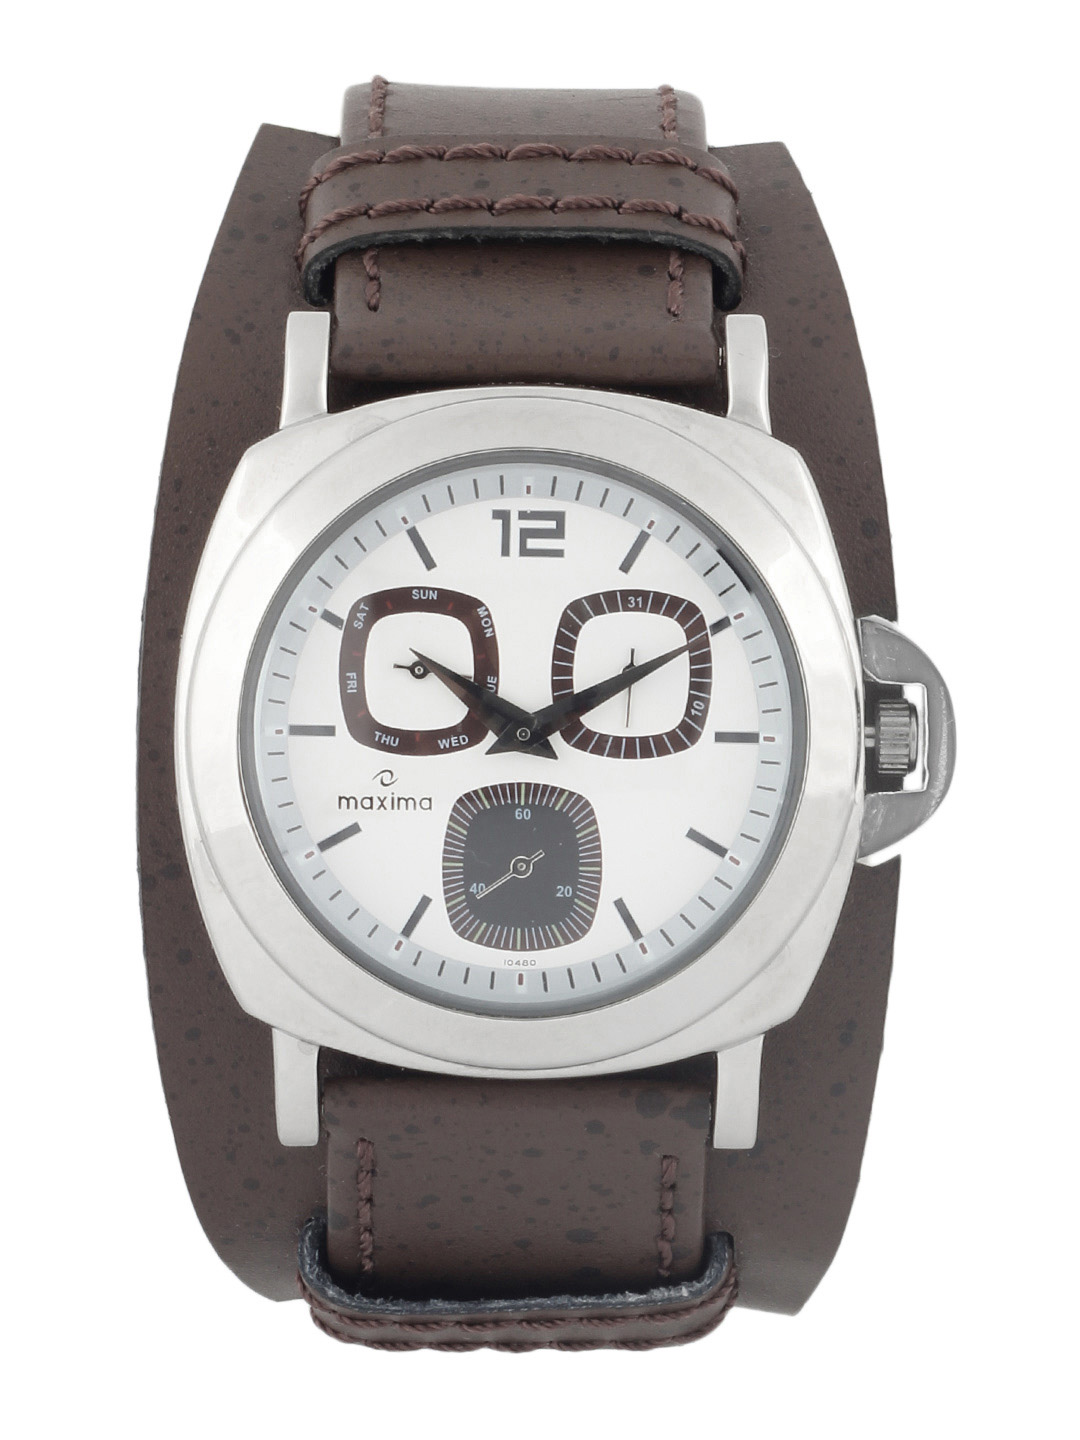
Maxima Men White Dial Analog Chronograph Watch
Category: Accessories / Watches / Watches
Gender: Men
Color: White
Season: Winter 2016
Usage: Casual